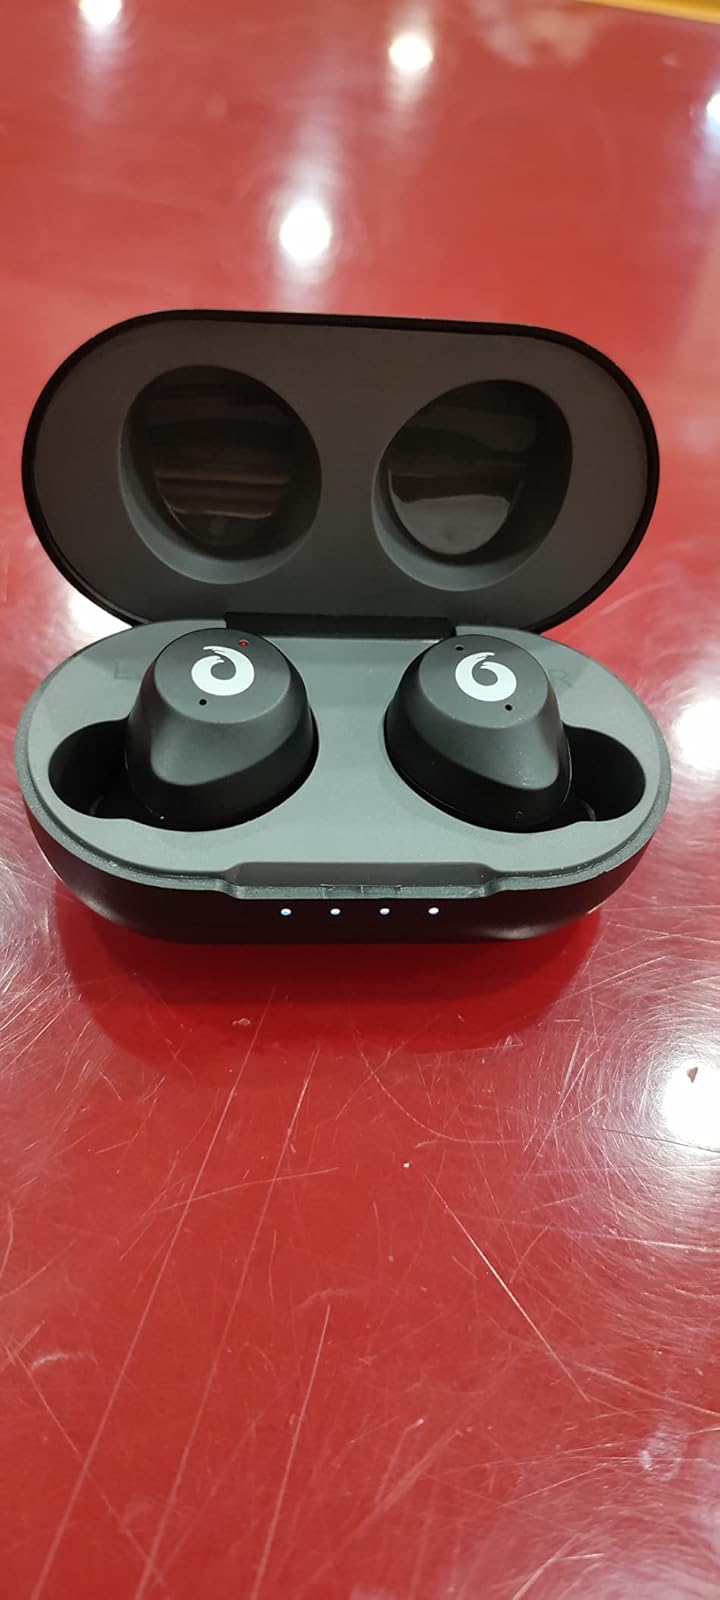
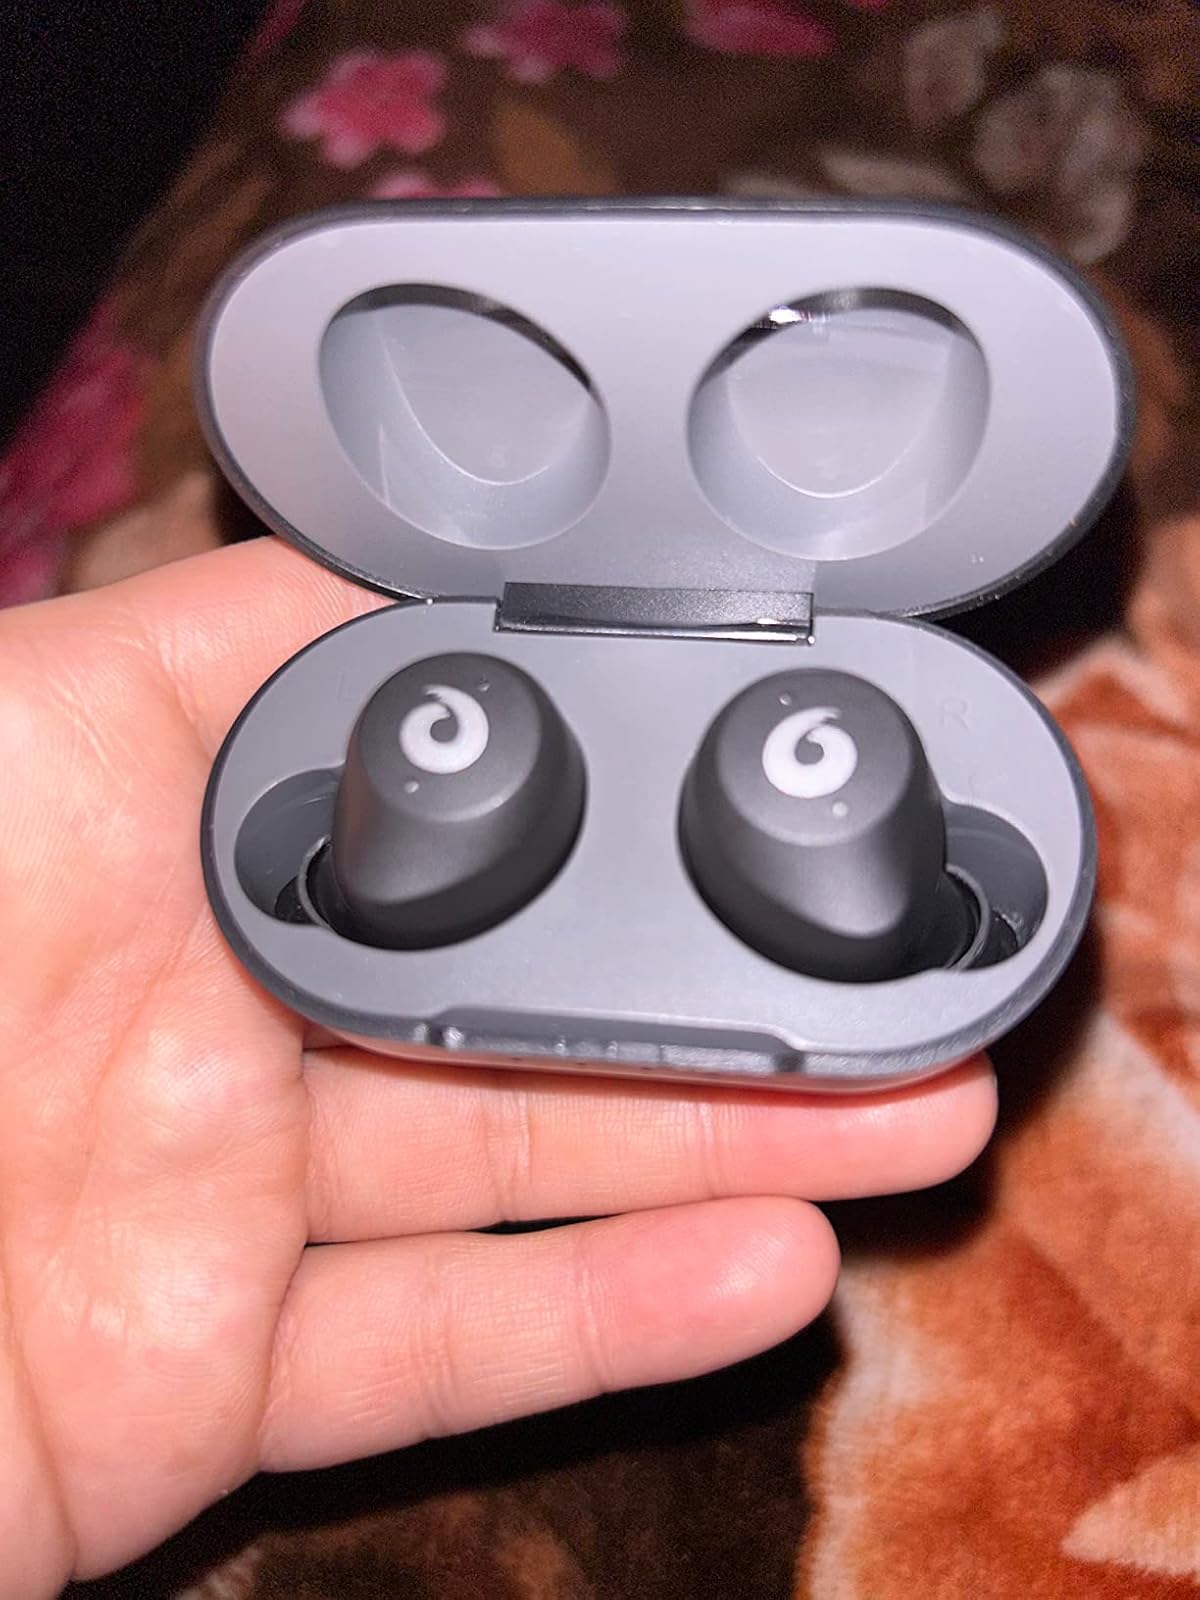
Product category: earbuds
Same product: yes